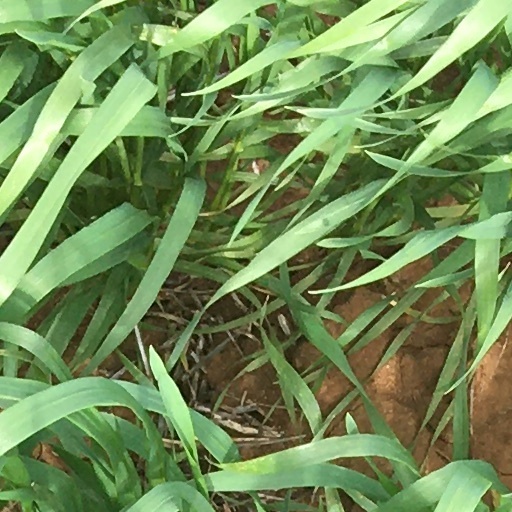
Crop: wheat